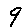
Label: 9